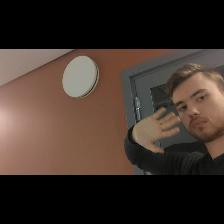
Label: Human